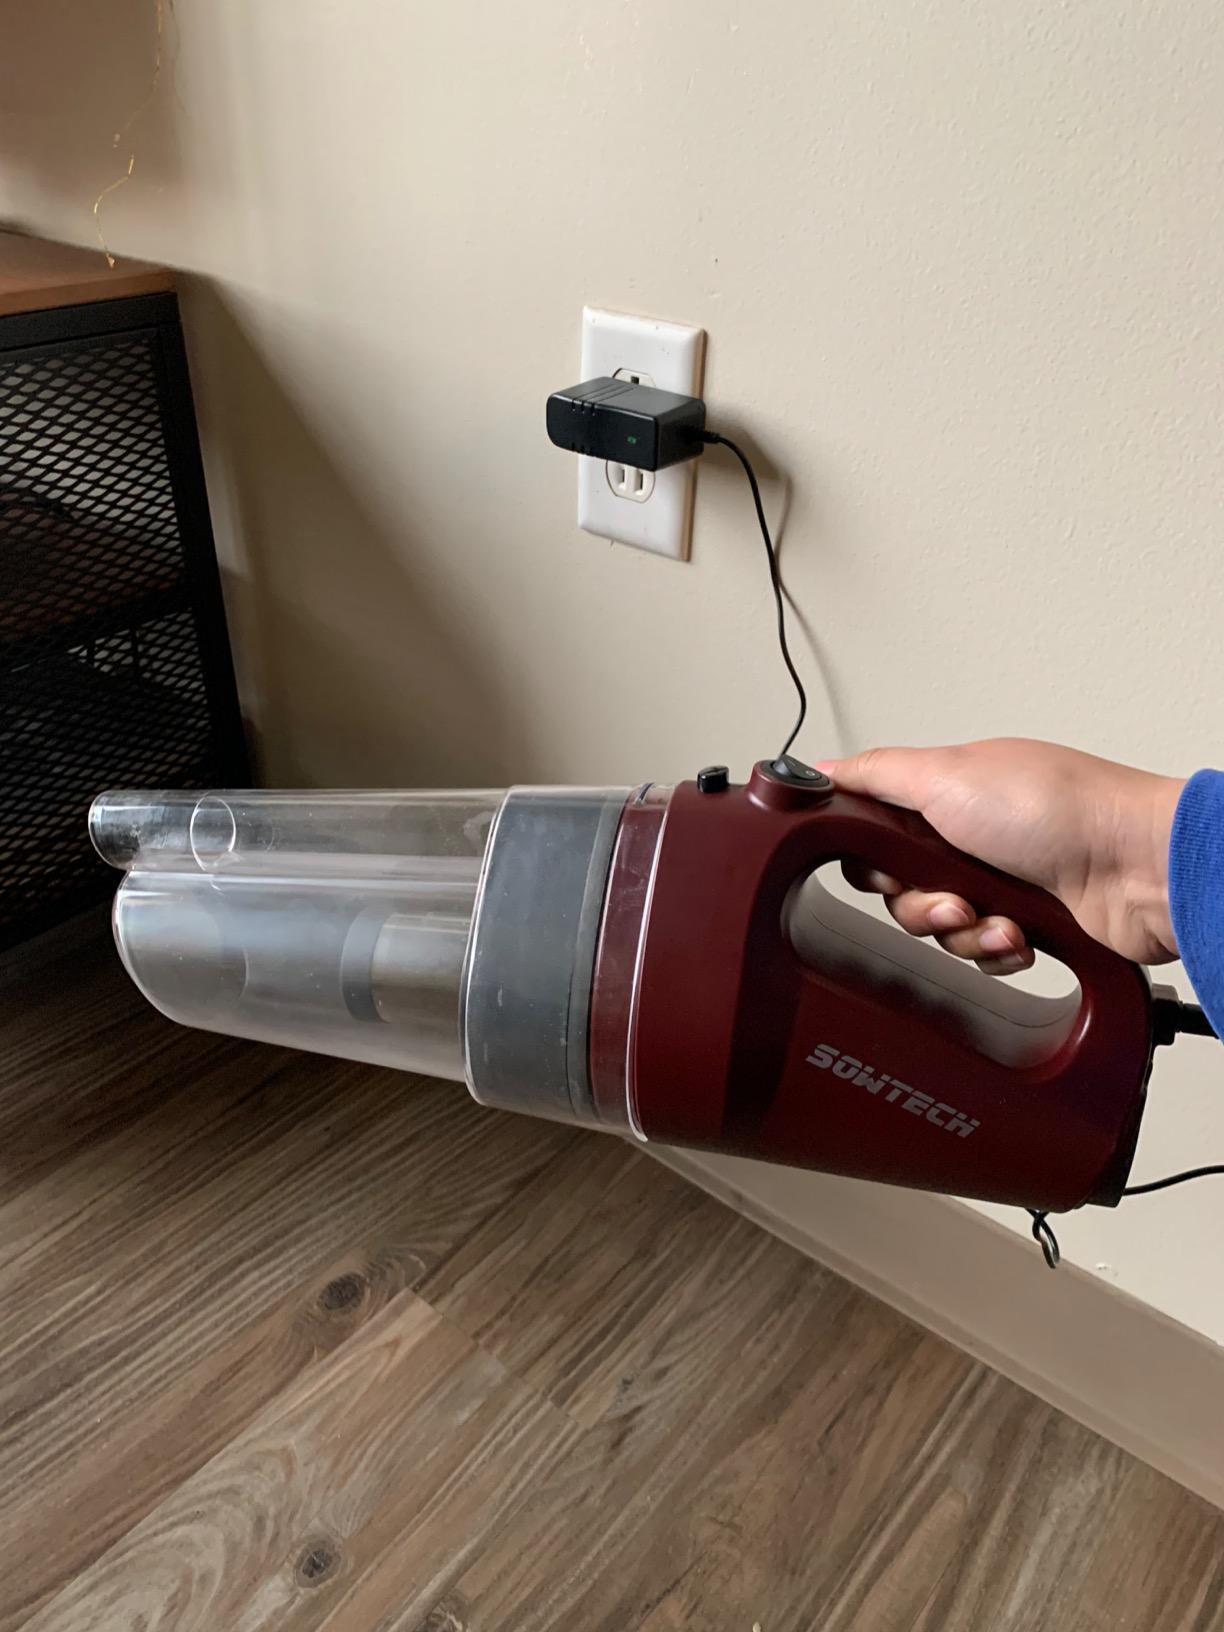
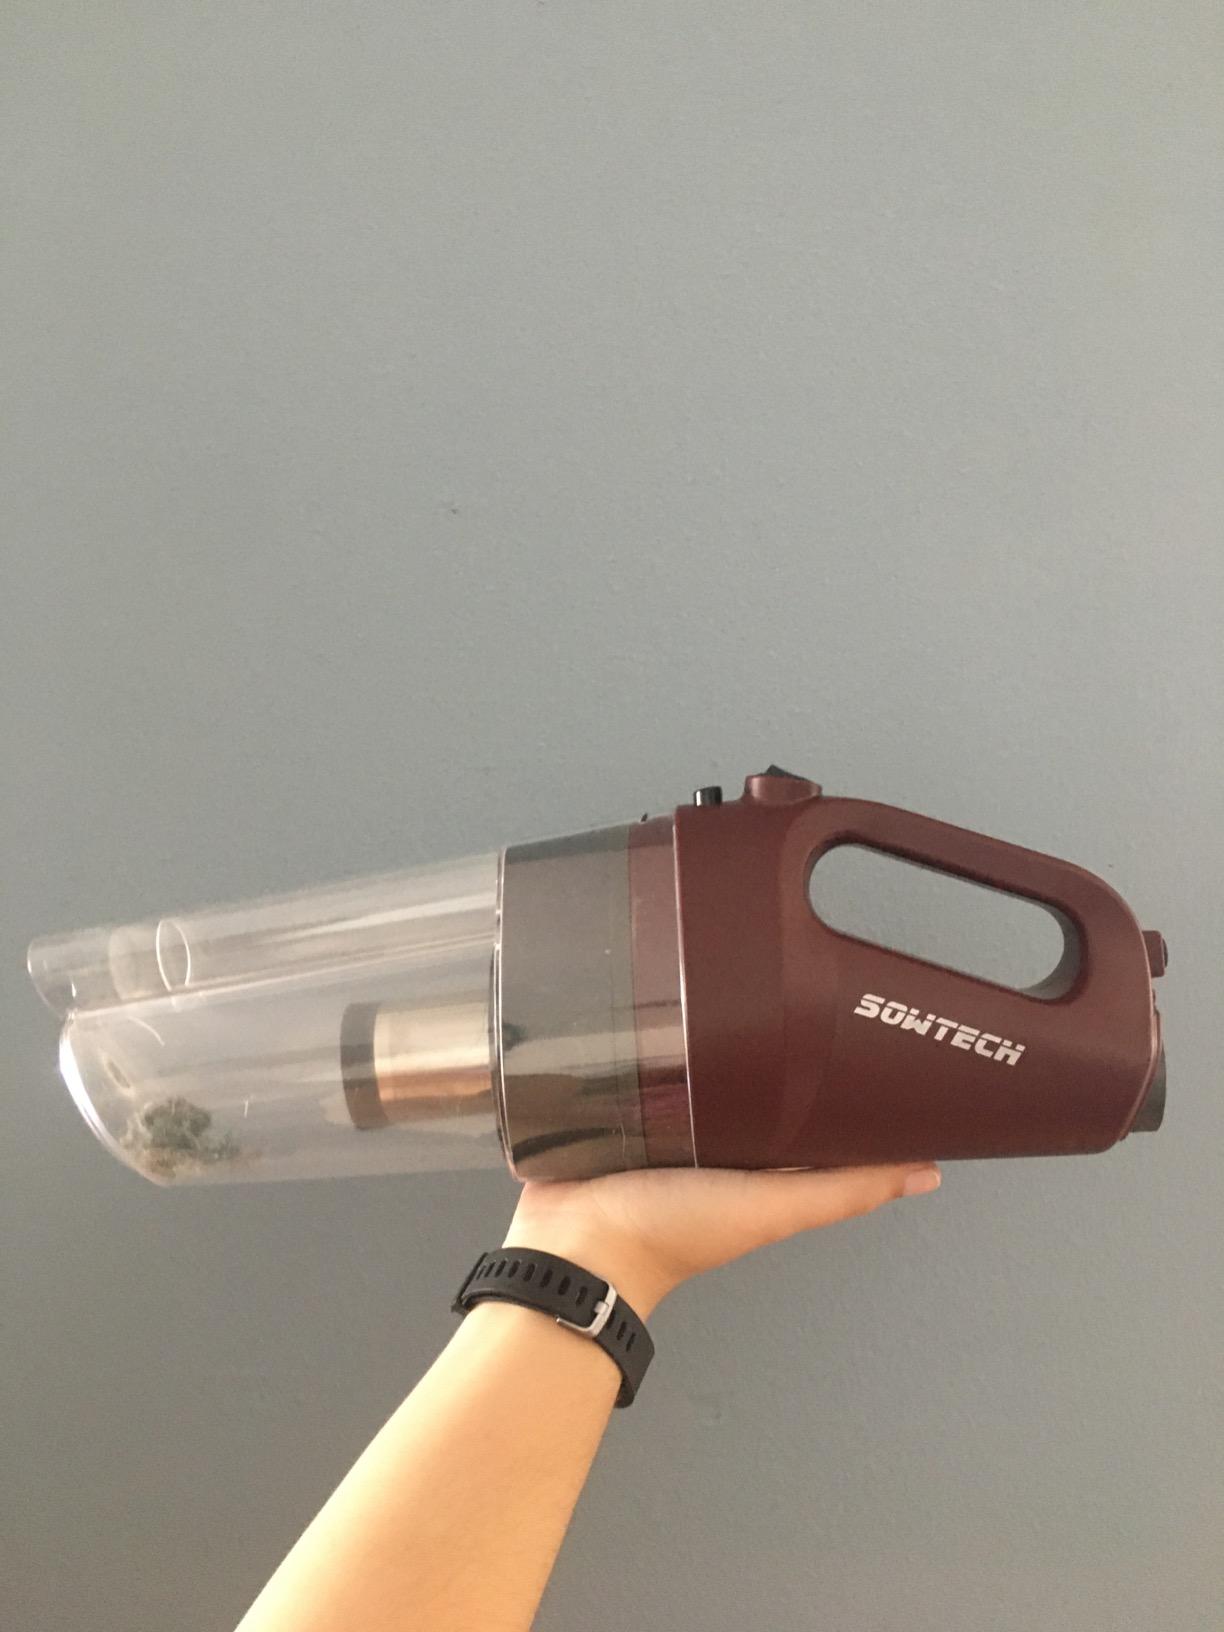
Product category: items_vacuum
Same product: yes